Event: Nepal Earthquake
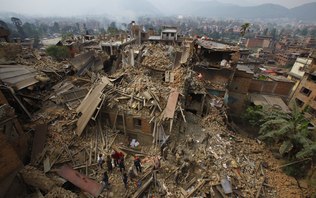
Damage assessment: damage